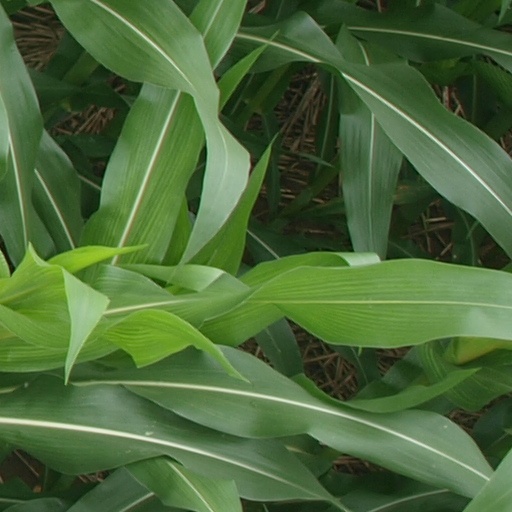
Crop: maize; corn